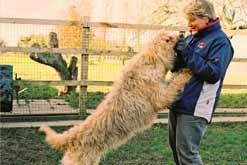
otterhound